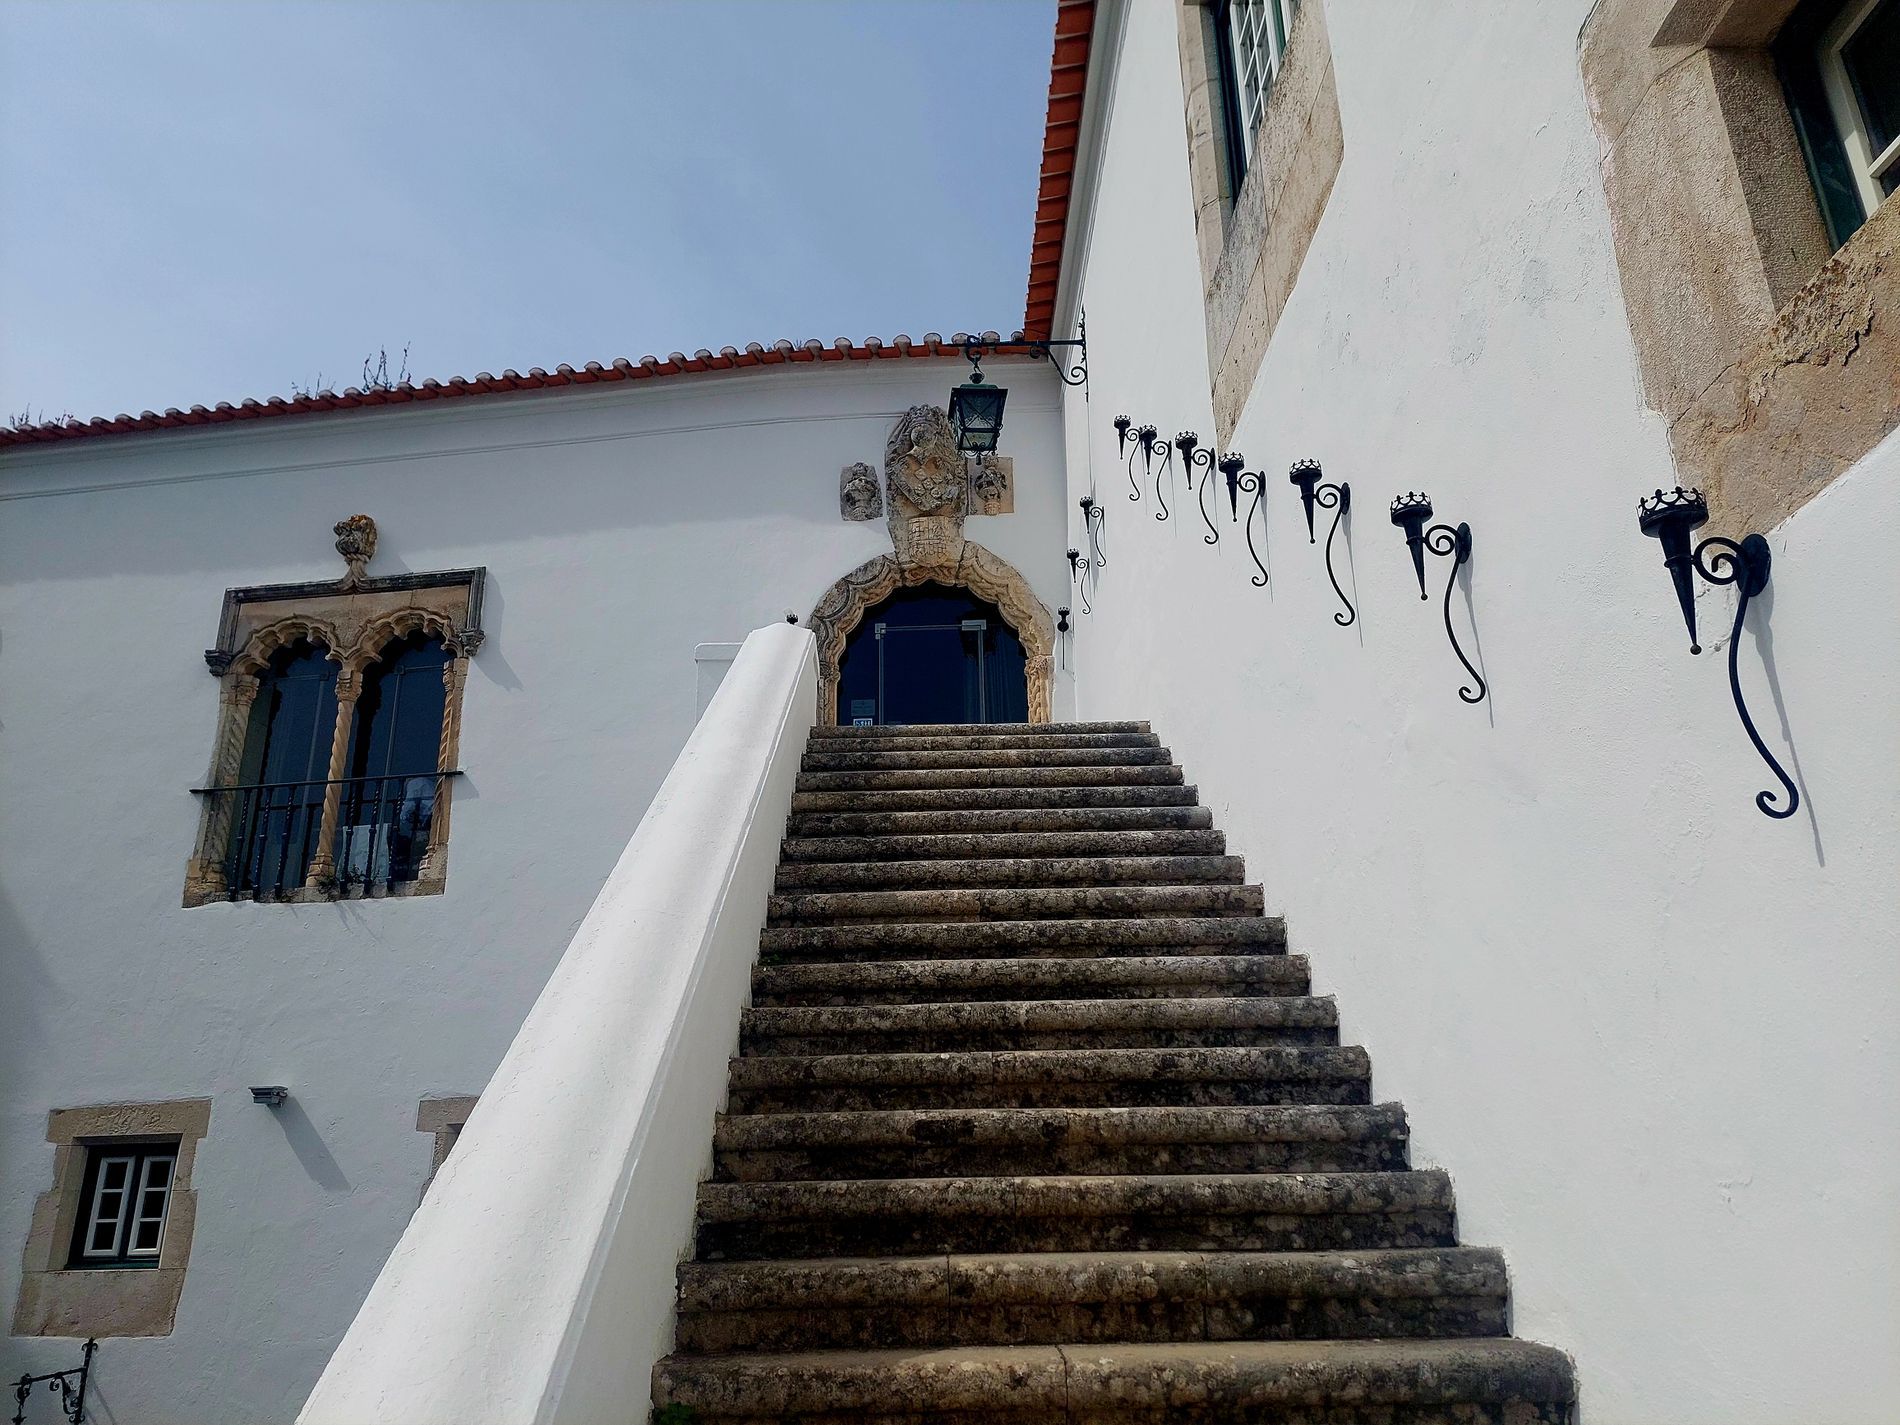
Grand and Ornate Building under Clear Sky
The image shows a grand and ornate building colured in white and gold with four marble-decorated windows, antique stairs, marble balustrades, a glass door at the entrance decorated with intricate carvings, a wall decorated with black iron candlesticks and a large iron lantern, some plants on the roof and a clear blue sky in the background.
Low angle shot. The image shows an antique building decorated with white and gold marble, with four marble-decorated windows and marble balustrades. In addition to the eye-catching entrance, the candlesticks and the large lamp hanging on the wall highlight the architectural charm of the building and its fine details. The natural light of the blue sky enhances the beauty of the texture and creates a sense of comfort and attention to the building.
Labels: Architecture, Building, House, Housing, Staircase, Handrail, Monastery, Window, City, Lamp, Wall, Outdoors, Shelter, Arch, Villa, Indoors, Interior Design, candlestick, candlesticks, sky, door, plants
Camera: samsung SM-A526W
Aperture: F1.8
Exposure: 1/5000 sec
ISO: 40
Focal length: 5.2 mm